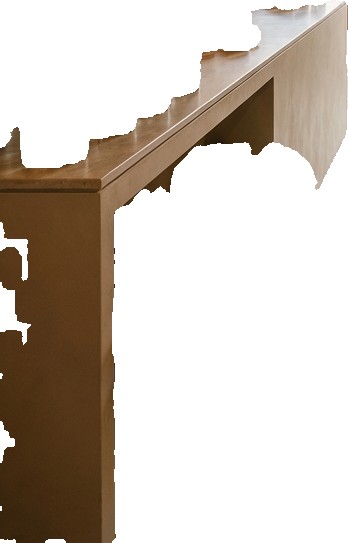
Surface category: table